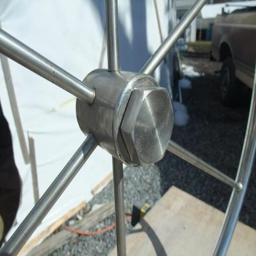
nice , snug fit between the bolt and wheel hub